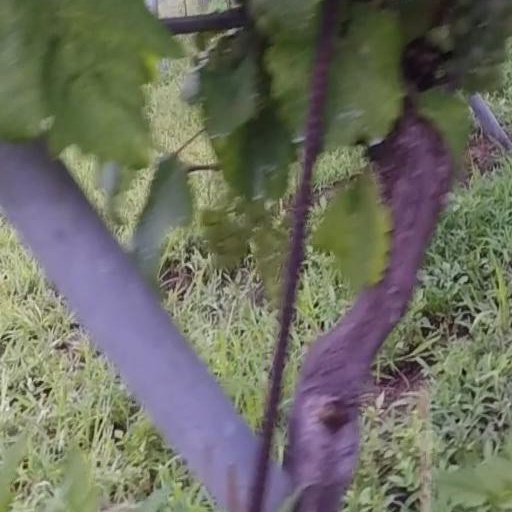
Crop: grape